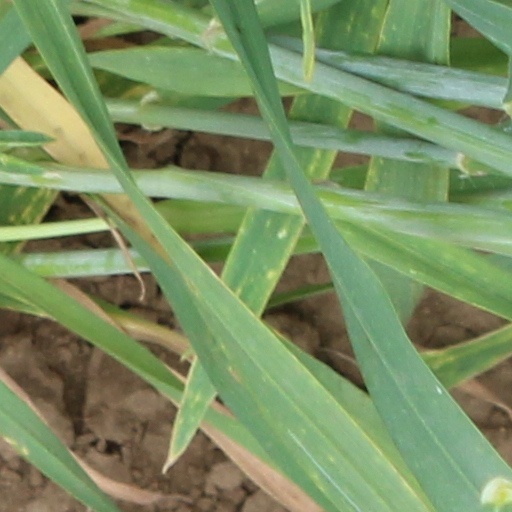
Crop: wheat